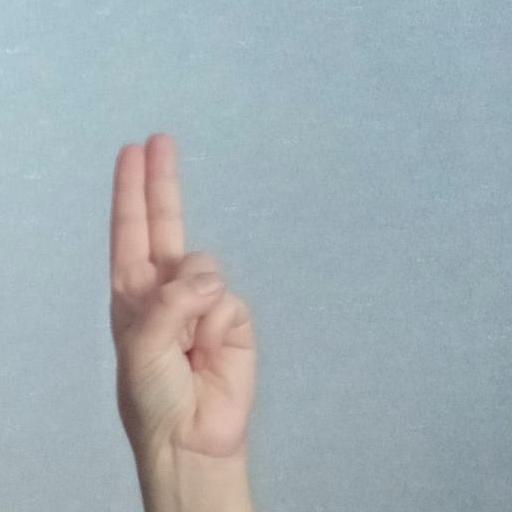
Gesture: two_up